Sangre de Cristo Range

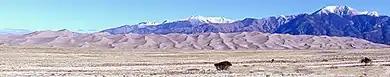
The Sangre de Cristo Range rising above the Great Sand Dunes National Park

On the west side is the San Luis Valley, a portion of the Rio Grande Rift. On the southeast side is the Raton Basin, a quiet but still active volcanic field. On the northeast side are the Wet Mountains and the Front Range, areas of Precambrian igneous and metamorphic rocks formed during the Colorado orogeny some 1.7 billion years ago and then uplifted more recently during the Laramide orogeny.